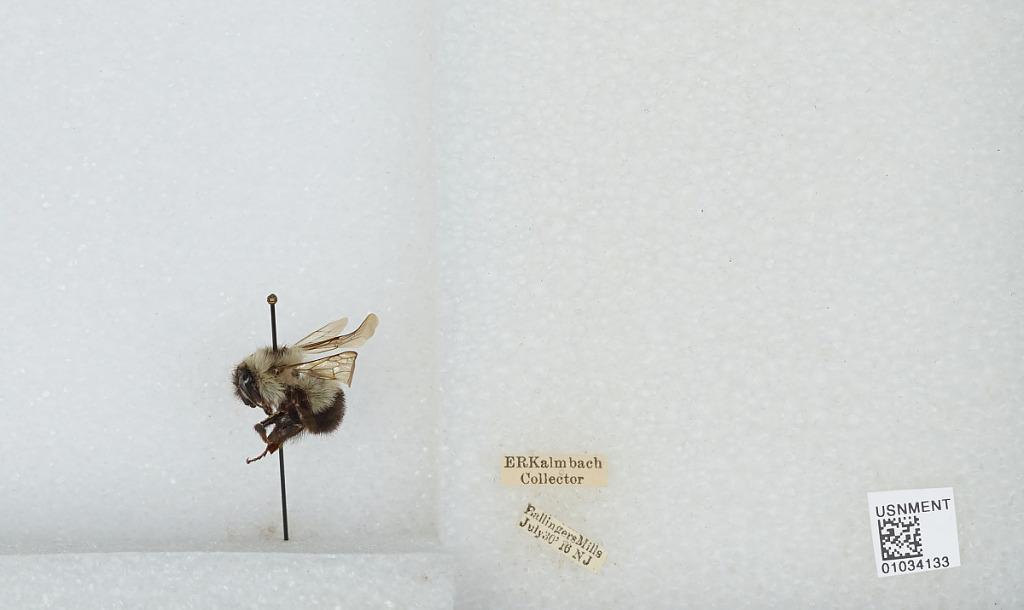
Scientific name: Bombus (Pyrobombus) vagans vagans Smith
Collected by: E. Kalmbach
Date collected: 1916-7-30
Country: United States
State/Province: New Jersey
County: Salem
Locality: Ballingers Mill
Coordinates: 39.5783, -75.27